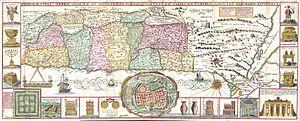
Jacques Tirin, né à Anvers le 16 septembre 1580 et décédé dans la même ville le 14 juillet 1636, est un prêtre jésuite et érudit biblique. Il fut supérieur de la maison professe d'Anvers.